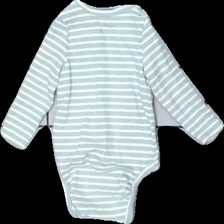
View: back
Type: Top
Category: Children
Brand: Cubus
Colors: Green, White
Material: 100% cotton
Pattern: Striped
Cut: Regular
Size: 68
Season: All
Damage: fläck
Damage location: top center
Damage 2 location: middle center
Price range: <50
Recommended usage: Export
Description: randig body, urtvättad
Comment: body/byxdress